Francis Thornton Barrett

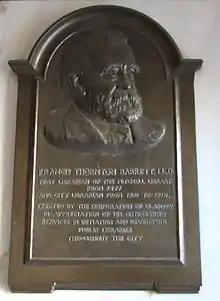
FRANCIS THORNTON BARRETT (21858617076)

Francis Thornton Barrett, born on 20 September 1838 at Liverpool, Lancashire, England, was the eldest of five children. His father, the Rev. John Barrett (1812–1884), was a congregational minister, who entered into public religious work in the Liverpool Town Mission, later undertaking the charge of home mission stations and pastorates in a number of places including Little Lever, near Bolton (in 1848), Sedgley and Coleshill. His father's family was resident for several generations in Gloucestershire and Worcestershire. His mother was Mary Ann Thornton (1808–1885), daughter of William Thornton, of London.